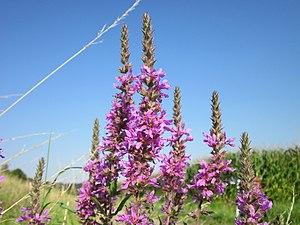
Une plante médicinale est une plante utilisée pour ses propriétés particulières bénéfiques pour la santé humaine, voire animale.